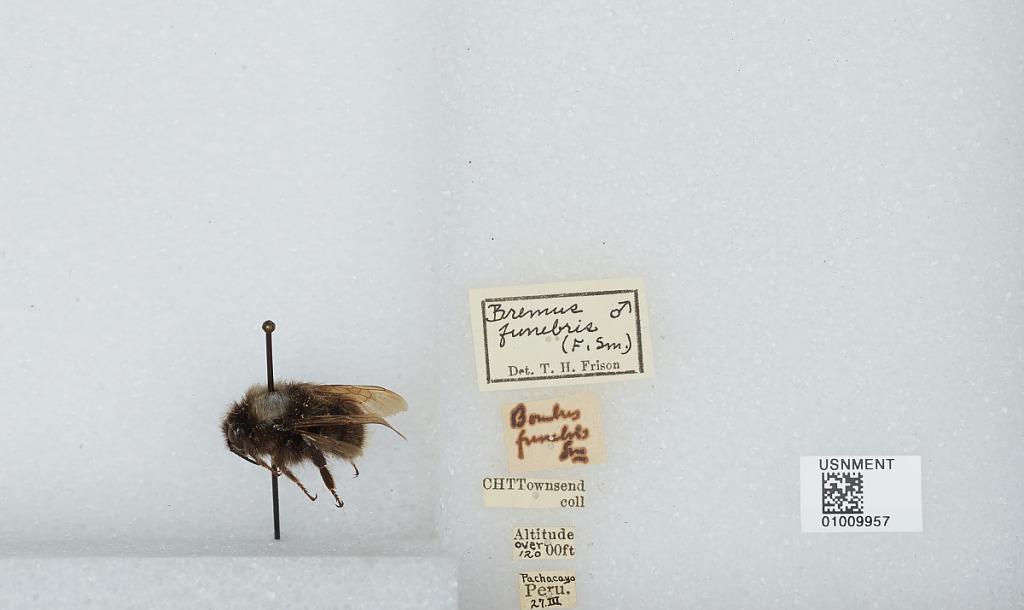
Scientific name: Bombus (Funebribombus) funebris funebris Smith
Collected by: C. Townsend
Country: Peru
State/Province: Junin
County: Jauja
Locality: Pachacayo
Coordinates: -11.77, -75.73
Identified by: Frison, T. H.